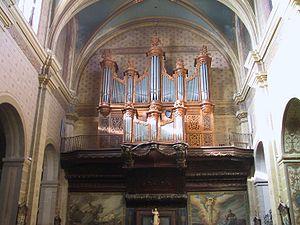
La cathédrale Saint-Antonin de Pamiers est une cathédrale catholique romaine située à Pamiers, en Ariège. Elle est le siège du diocèse de Pamiers, Couserans et Mirepoix.
Cet article recense les orgues protégés aux monuments historiques en Midi-Pyrénées, France.
Cette liste prend en compte les orgues de Midi-Pyrénées classés uniquement, au titre objet ou immeuble, que ce soit pour leur buffet ou leur partie instrumentale et répertoriés dans la base Palissy des Monuments historiques de France. La section Reprises recense les modifications les plus importantes. Dans certains cas le classement du buffet intègre également la tribune. À défaut de précision, le classement est réputé acquis au titre objet mais les initiales I.D. signifient au titre Immeuble par Destination et I. au titre Immeuble.